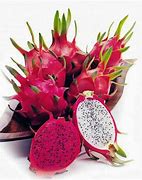
Label: Dragonfruit